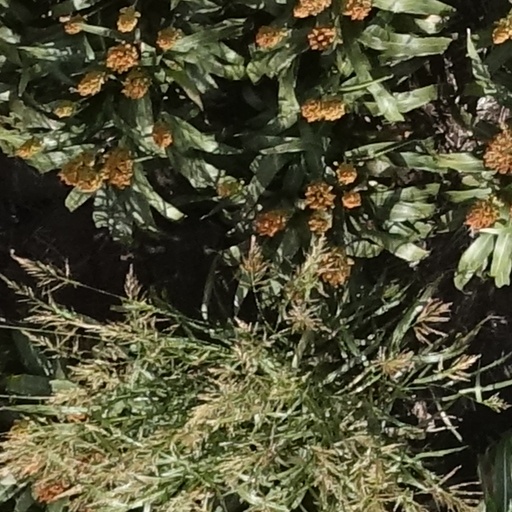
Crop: sorghum